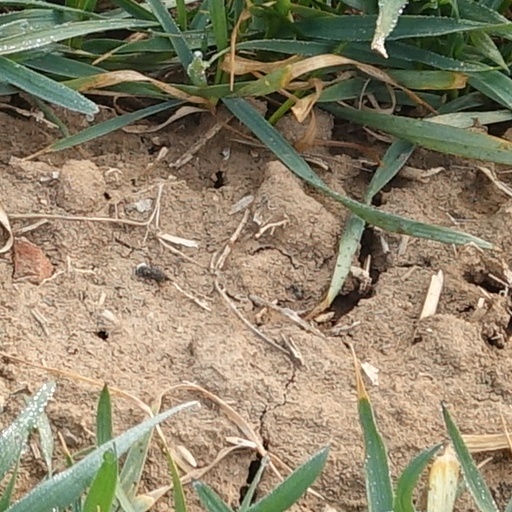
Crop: wheat